Iwan

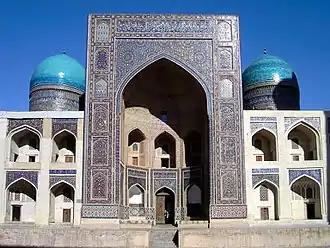
Multiple iwans and tiled domes of the 16th-century Persian-style Mir-i-Arab madrasa, Bukhara, Uzbekistan

An iwan (also as "ivan" or "ivān"/"īvān") is a rectangular hall or space, usually vaulted, walled on three sides, with one end entirely open. The formal gateway to the iwan is called , a Persian term for a portal projecting from the facade of a building, usually decorated with calligraphy bands, glazed tilework, and geometric designs. Since the definition allows for some interpretation, the overall forms and characteristics can vary greatly in terms of scale, material, or decoration.